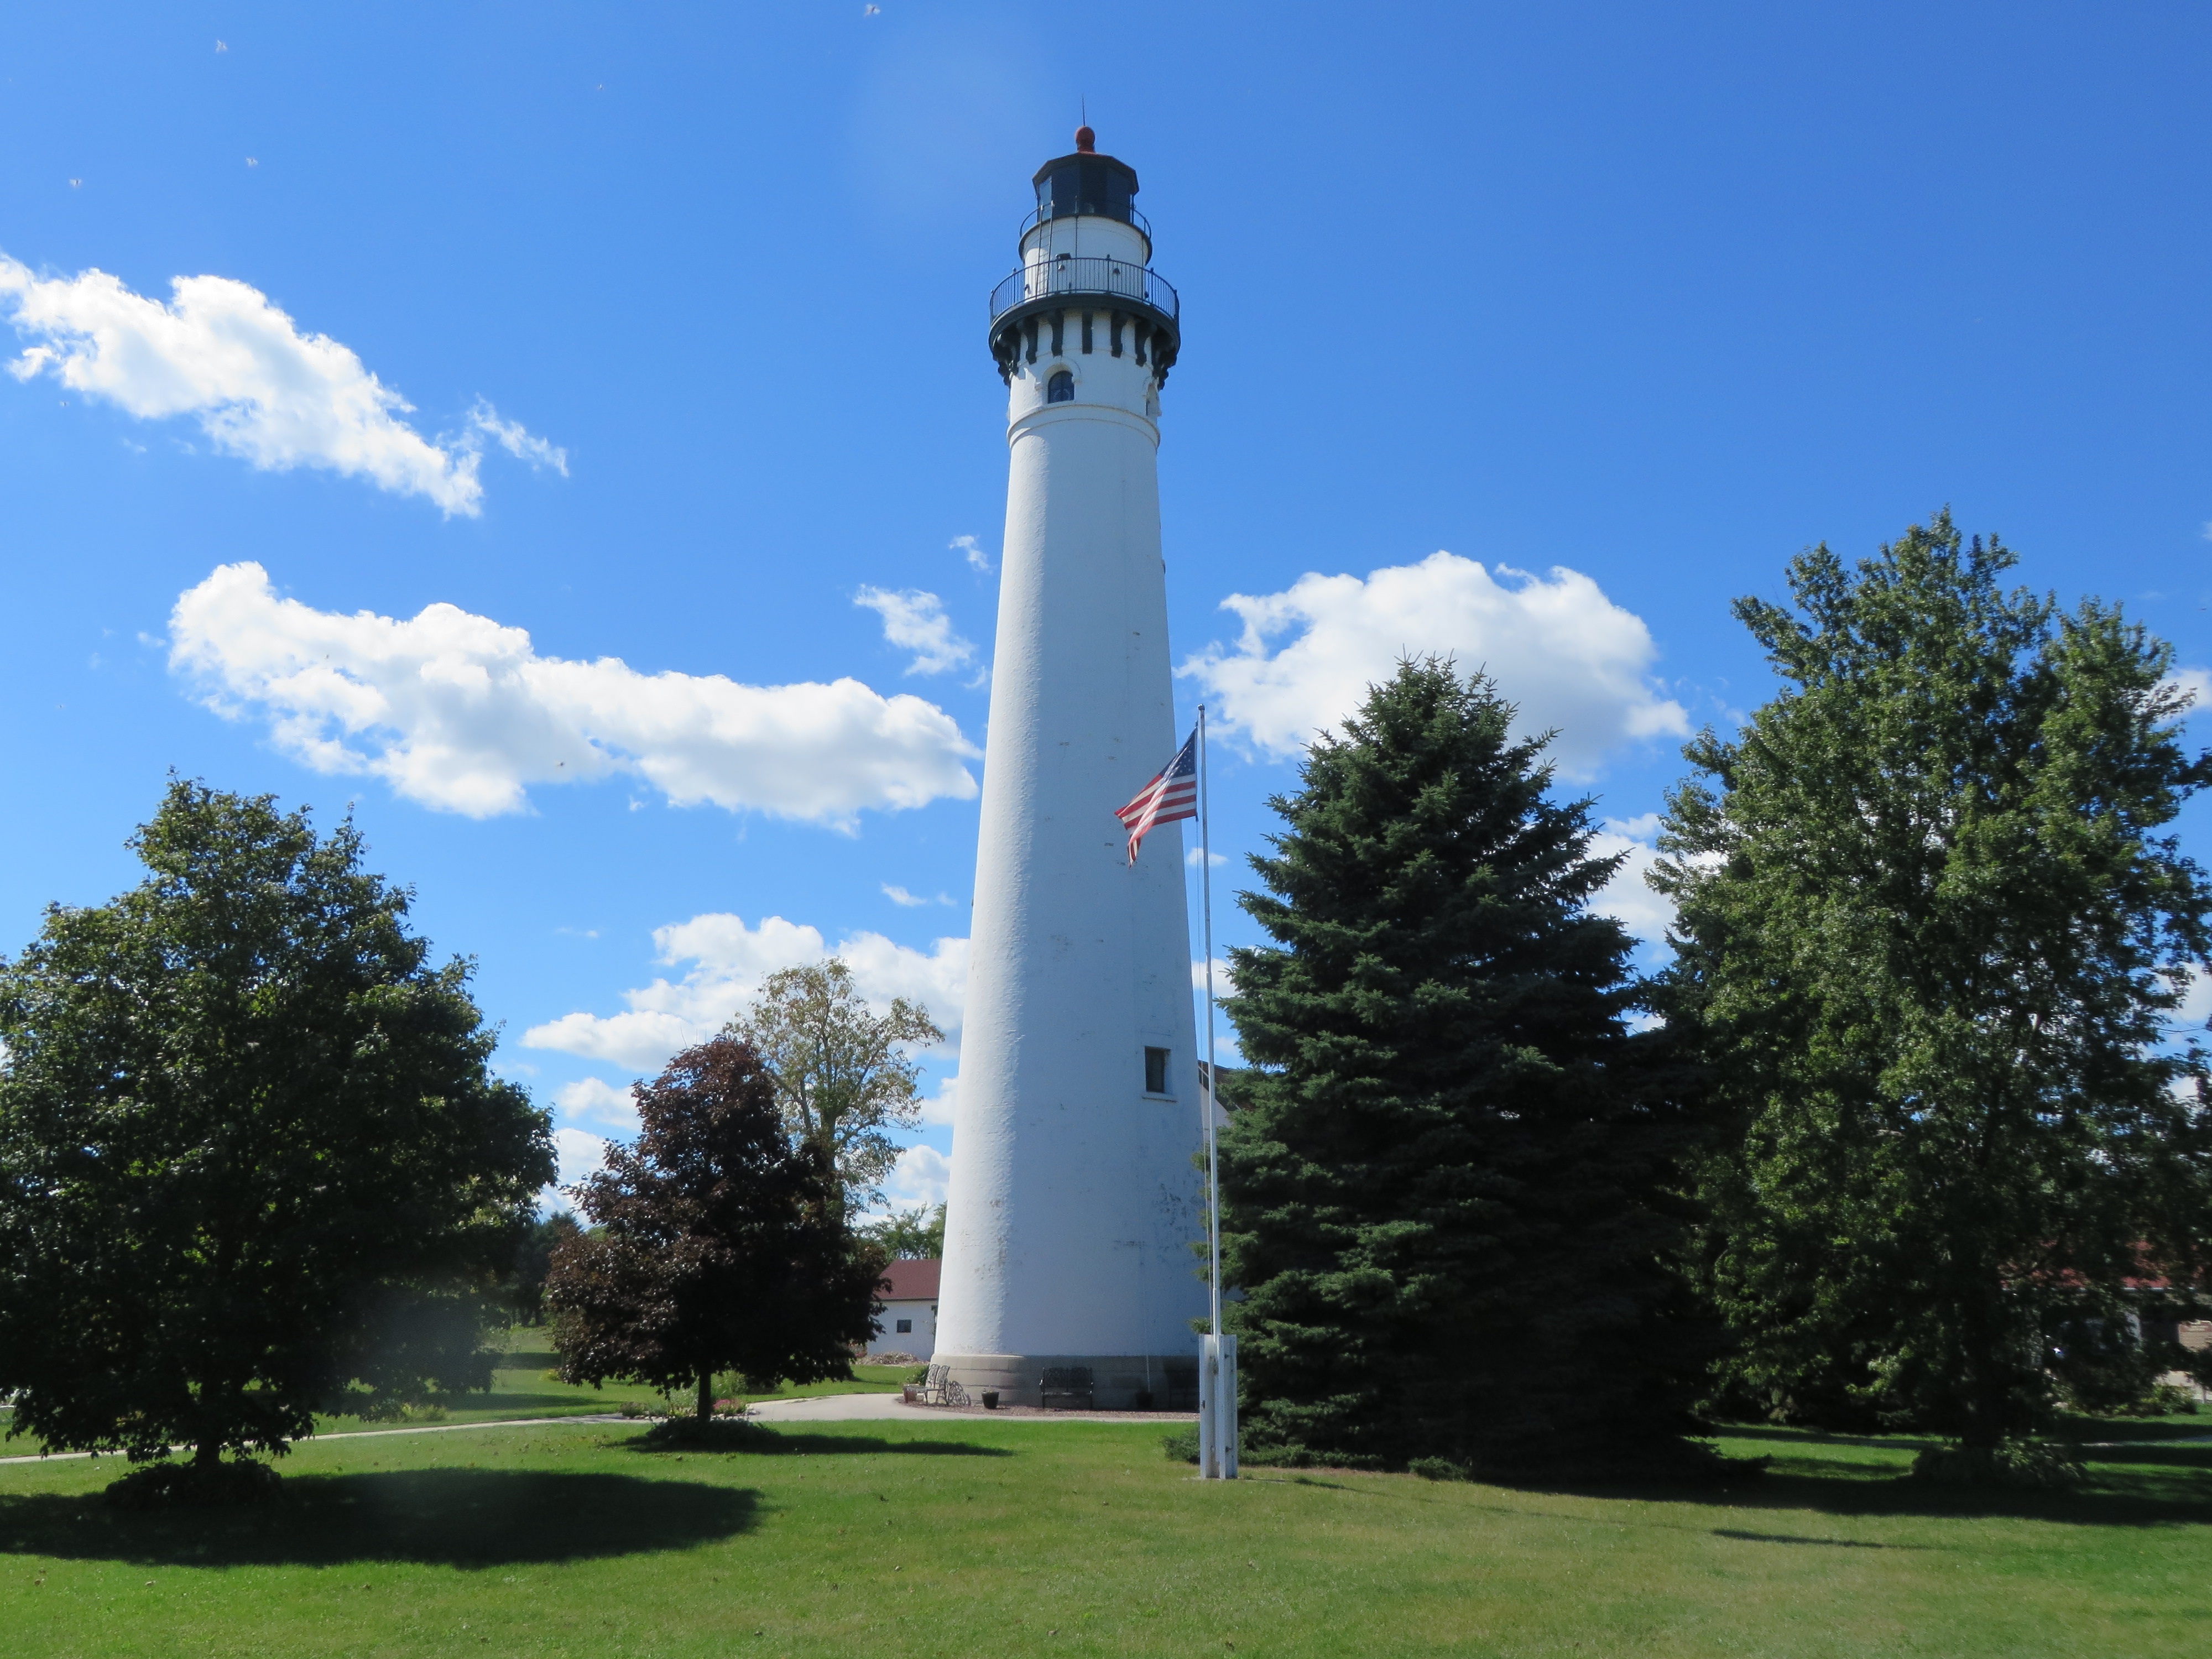
lighthouse, monument, tower, lakes, wisconsin